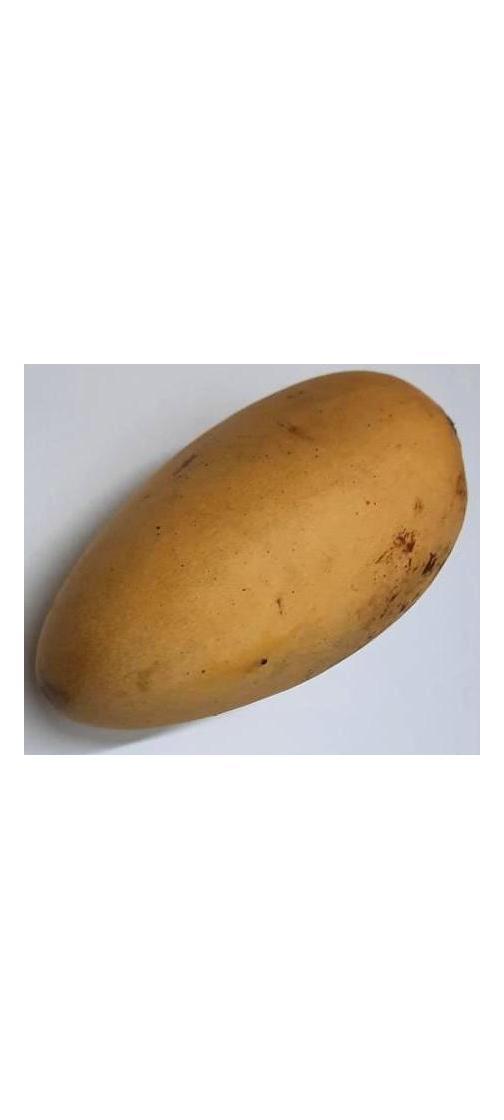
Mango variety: Katimon